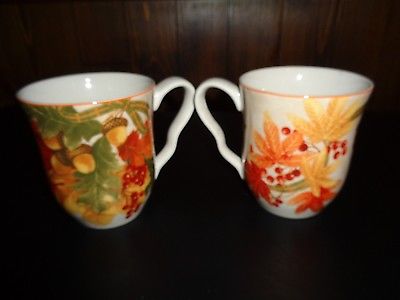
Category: mug